Dutch guilder

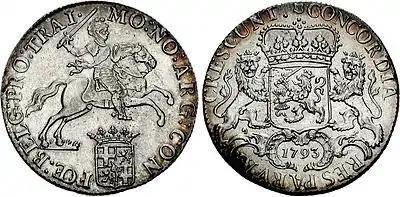
Silver rider Ducaton of the Dutch Republic

The stuiver modestly depreciated between 1466 and 1475 before incurring more significant debasements up to the end of the 15th century. From 1469 to 1475 an agreement with England made the English groat (4-pence; 2.88 g fine silver) mutually exchangeable with the Burgundian (or 2-) minted under Charles the Bold.